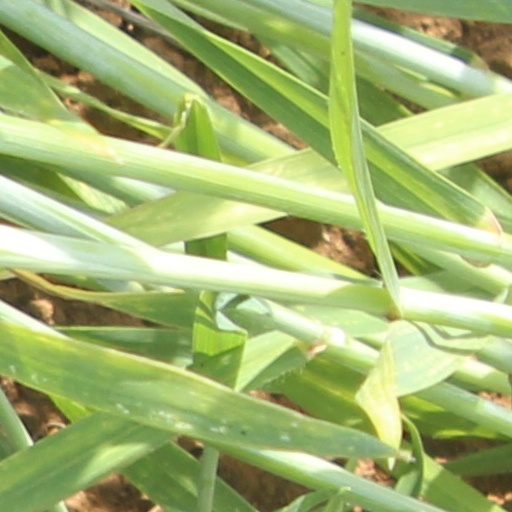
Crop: wheat